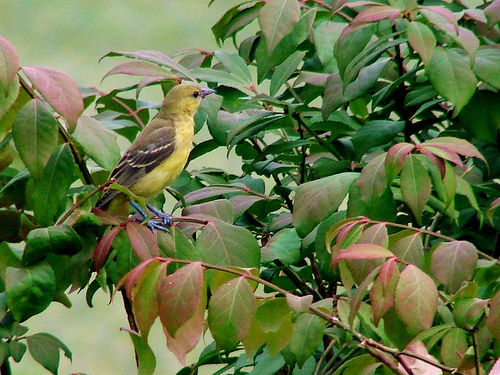
very colorful with greens, yellows and blues across the body, looks to be quite small
this is a yellow bird with dark brown wings and white wingbars and a small brown beak.
a small sized bird that has a yellow belly and dark brown wingsa petite yellow bird with dark wings and a pointed black beak, as well as sharp black talons.
the bird is a colorful yellow belly and head, the feather are black and yellow with a small bill.
a small yellow bird with brown wings and white wingbars.
this is a small yellow bird with brown wings that have white spots along the edges of their feathers.
this bird is brown and yellow in color, with a sharp brown beak.
this bird has a yellow belly and head with brown wings along with two yellow wing bars.
this bird has a yellow crown with a yellow belly and brown secondaries.
Species: Orchard Oriole